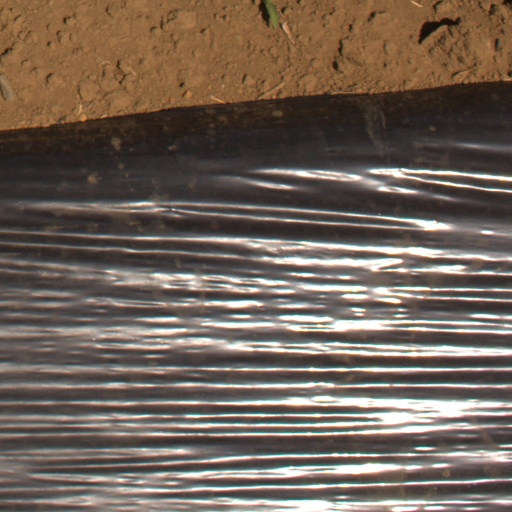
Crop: Jerusalem artichoke